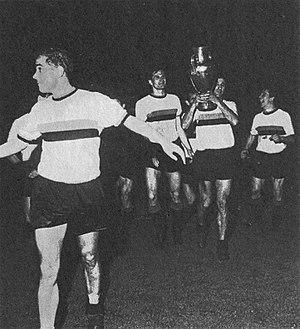
La finale de la Coupe des clubs champions européens 1964-1965 est la dixième finale de la Coupe des clubs champions européens. Elle oppose le club italien de l'Inter Milan au club portugais de Benfica.